Nancy Kulp

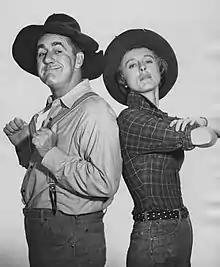
Guest star Jim Backus with Kulp in "The Beverly Hillbillies" (1963)

In 1955, Kulp joined the cast of "The Bob Cummings Show" ("Love That Bob") with Bob Cummings, portraying pith-helmeted neighborhood bird watcher Pamela Livingstone. In 1956, she appeared as a waitress in the episode "Johnny Bravo" of the ABC/Warner Brothers series "Cheyenne", with Clint Walker. Kulp played the role of Anastasia in three episodes of the NBC sitcom "It's a Great Life" in 1955 and 1956. In 1958, she appeared in Orson Welles' little-known pilot episode "The Fountain of Youth" in the television series "Colgate Theatre". In 1960, she appeared as Emma St. John in the episode "Kill with Kindness" of the ABC/WB detective series "Bourbon Street Beat", starring Andrew Duggan.